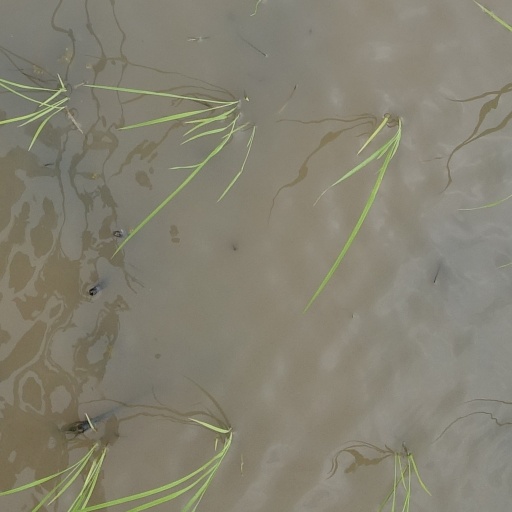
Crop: rice